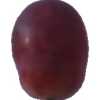
Label: pink_grape